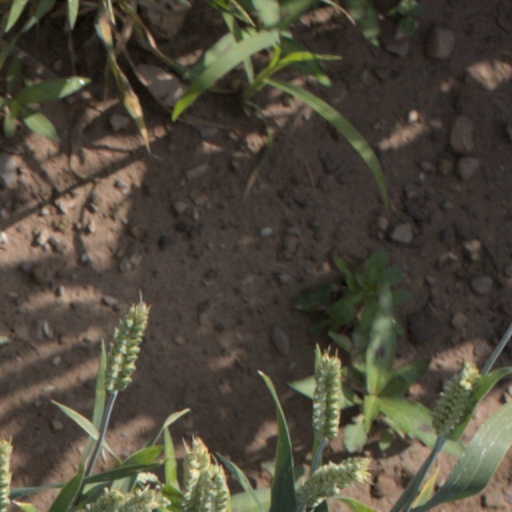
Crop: wheat